Hispid hare

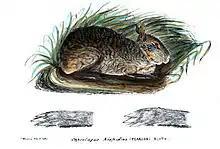
1845 illustration by J. Hendrie

The hispid hare has a harsh and bristly fur coat. The coat is dark brown on the back due to a mixture of black and brown hairs; brown on the chest and whitish on the abdomen. The tail is brown and ranges from long. The ears of the adult are long. In body weight, males range from with a mean of . Females weigh on average ; a heavily pregnant female weighing was included in this average.